Hydririni

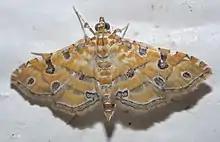
"Ommatospila narcaeusalis", adult

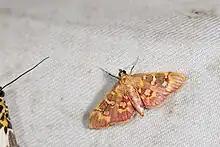
"Rhectothyris gratiosalis", adult

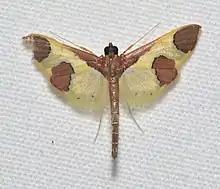
"Syllepis hortalis", adult

Recorded food plants of Hydririni larvae are predominantly Sapindaceae: "Allophylus psilospermus", "A. racemosus", "Paullinia bracteosa", "P. costaricensis", "P. faginea", "P. fuscescens", "P. grandifolia", "P. turbacensis", "Serjania atrolineata", "S. mexicana", "S. rhombea", "S. schiedeana", "S. valerioi", and "Urvilea ulmacea". A single case of feeding on the Fabaceae, "Senna obtusifolia" is recorded for a Costa Rican specimen of "Lamprosema", and the young larvae of "Hydriris ornatalis" feed on the leaf undersides of "Ipomoea batatas" (Convolvulaceae) and related plants, whereas older larval instars skeletonize the leaves.